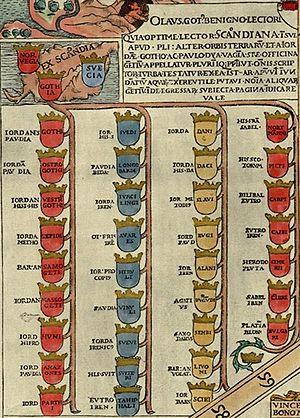
Le gothicisme est un courant protochroniste vivace en Suède au XVIIᵉ siècle en particulier, et dont les partisans pensaient que les Suédois avaient pour ancêtres les Goths.